Salaam Bombay!

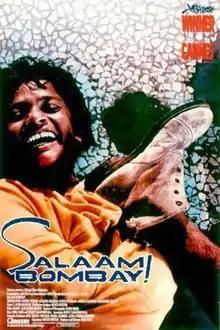
Theatrical release poster

Salaam Bombay! is a 1988 Indian Hindi-language drama film, directed, co-written and co-produced by Mira Nair. The screenwriter was Nair's creative collaborator Sooni Taraporevala. This was the first feature film directed by Nair. The film depicts the daily lives of children living in slums in Bombay (now Mumbai), India's largest city. It stars Shafiq Syed, Raghuvir Yadav, Anita Kanwar, Nana Patekar, Hansa Vithal and Chanda Sharma.